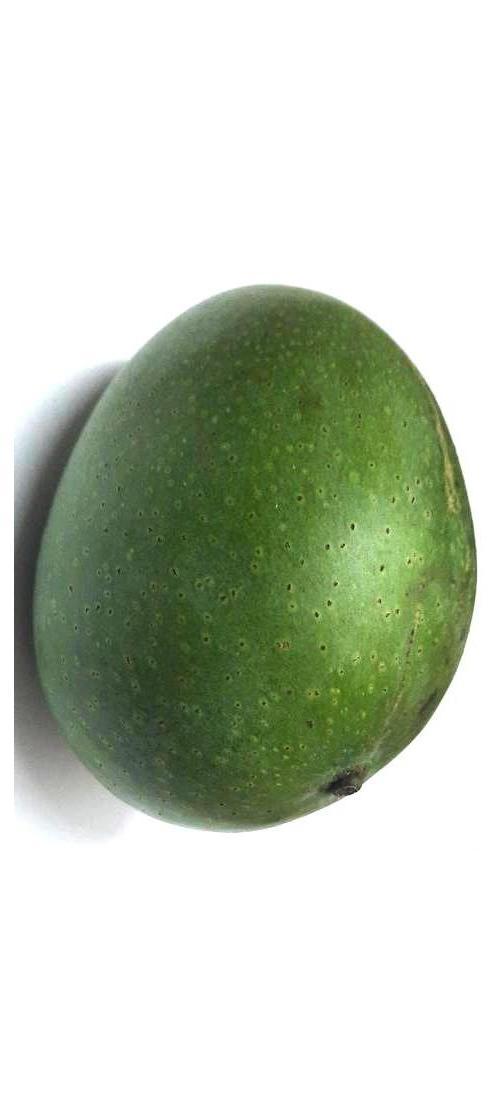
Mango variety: Ashshina Zhinuk